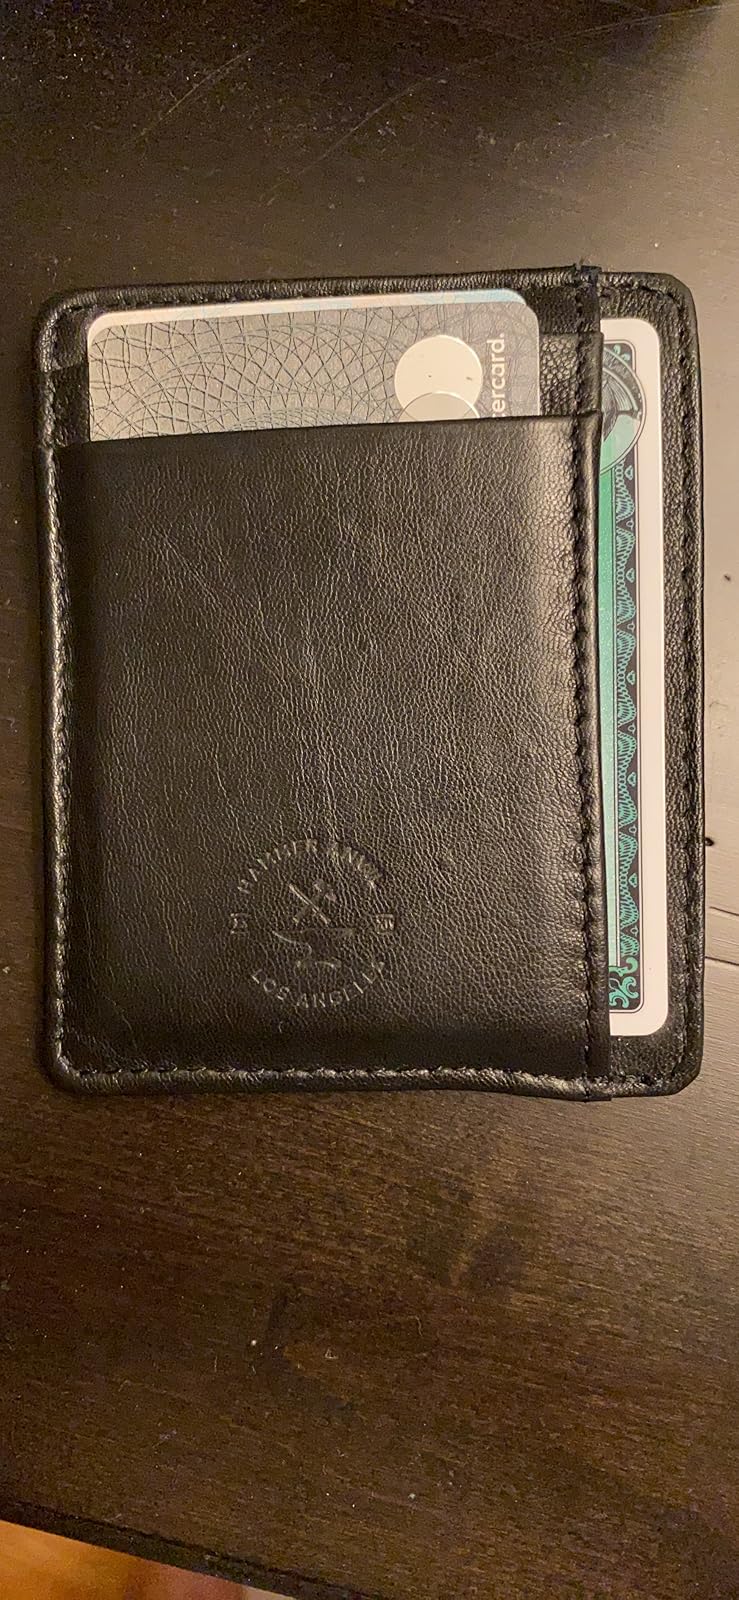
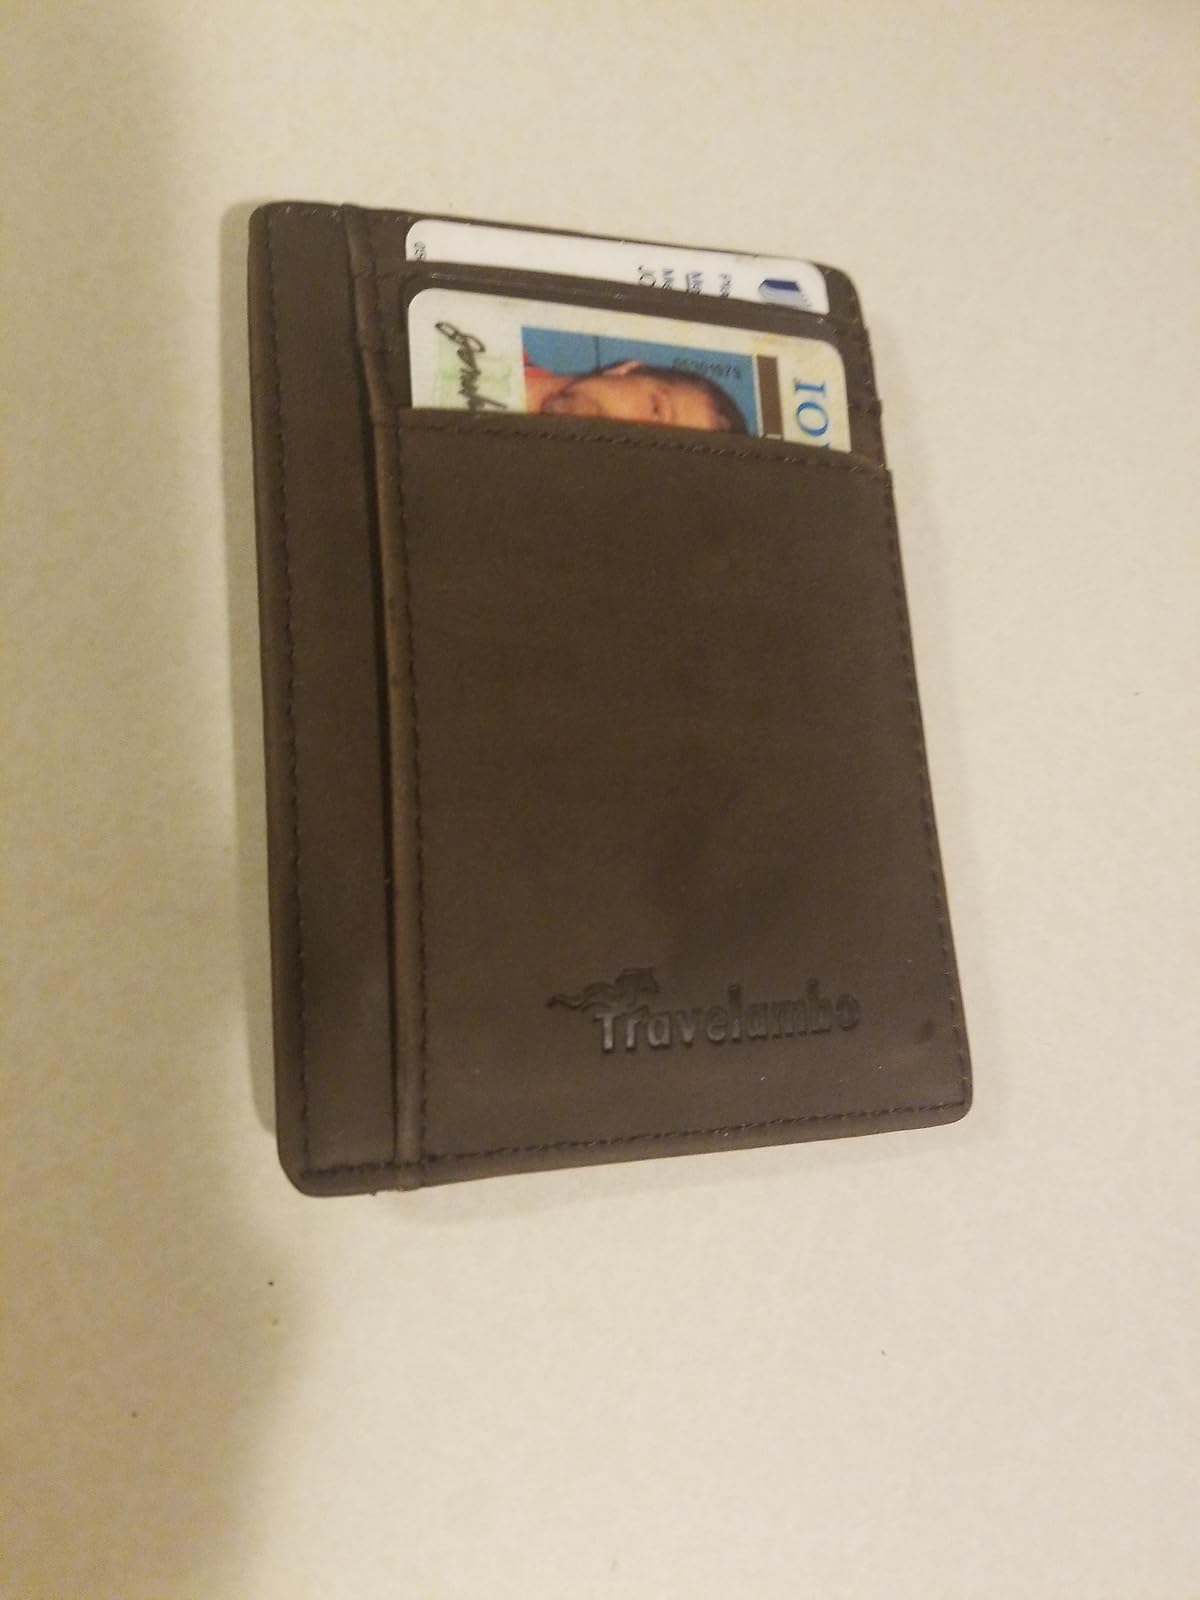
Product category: accessories_wallet
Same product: no